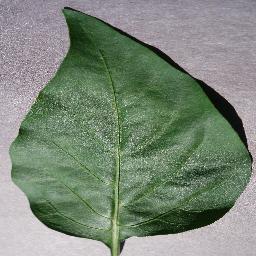
Label: Pepper,_bell___healthy